Trinidad and Tobago Securities and Exchange Commission

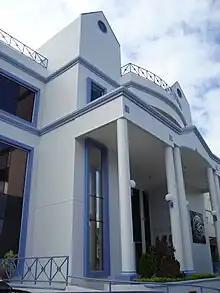
TTSEC building, Port of Spain, Trinidad

The SA 2012 provides for the appointment of no more than nine and no fewer than five commissioners to the board of the commission.